Rocky King Detective

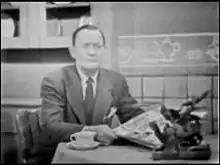
Roscoe Karns as Rocky King

Rocky King Detective (also known as Inside Detective) is an American action/crime drama series that was broadcast live on the DuMont Television Network on Sundays at 9pm ET for most of its run. The series ran for six seasons, from January 7, 1950, to December 26, 1954. From January 7, 1950, to July 22, 1950, the series was broadcast on Saturdays at 8:30pm ET, and from September 8, 1950, to March 9, 1951, it was broadcast on Fridays at 9:30pm ET, until moving to Sundays.